List of richest literary prizes

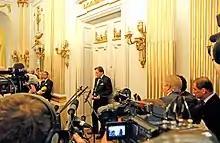
Announcement of the Laureate of the Nobel Prize in Literature, one of the world's richest literary prizes, at the Swedish Academy in Stockholm (2008).

Many literary awards give significant remunerations. This is a list of active literary awards from around the world with a prize of at least or equivalent. Although global in scope and comprising over 35 awards, most of the prizes are in only four currencies: United Arab Emirates dirham, Swedish krona, Euro, and United States dollar.